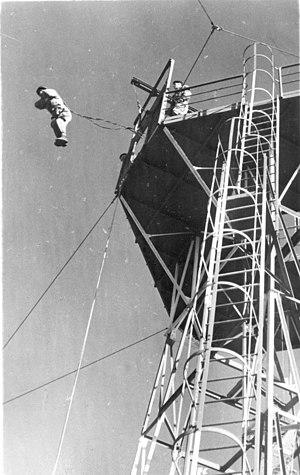
Tour d’entraînement pour le saut en parachute, se situant à l'ETAP.
L'École des troupes aéroportées est un organisme chargé de former les parachutistes militaires des quatre composantes de l’armée française. Créée fin 1963 dans sa forme actuelle, elle est située au camp « Aspirant Zirnheld » au nord de Pau. Unité de formation de l'Armée de terre, elle dépend de la 11ᵉ brigade parachutiste.